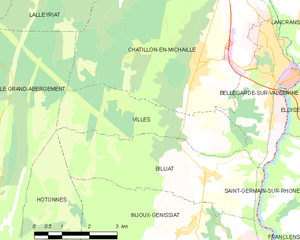
Carte des communes françaises: Villes